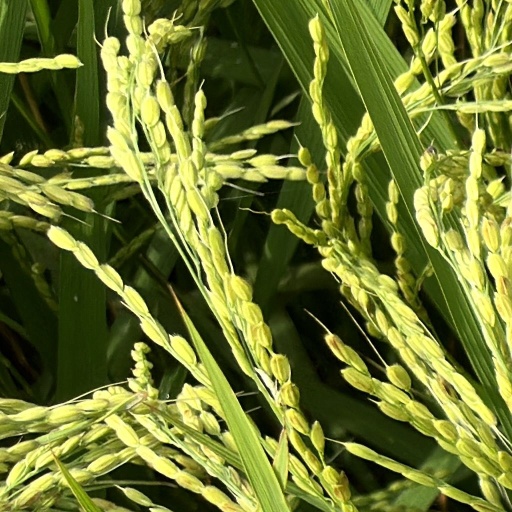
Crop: rice